Dancing Mary

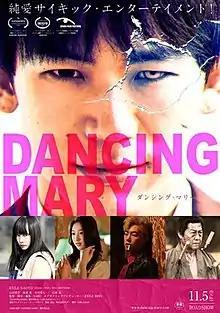
Theatrical release poster

Dancing Mary is a 2019 Japanese fantasy film directed and written by Sabu. It stars Naoto, alongside a supporting cast featuring Aina Yamada, Nozomi Bando, Ryo Ishibashi, and Kaito Yoshimura. After its world premiere at Sitges Film Festival on October 9, 2019, the film was set to be released on November 5, 2021, in Japan, after it won several awards including Jury's Special Award at Fantasporto in 2020.